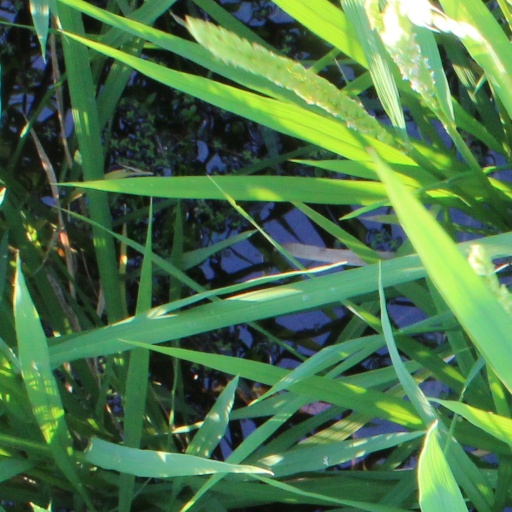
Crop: rice